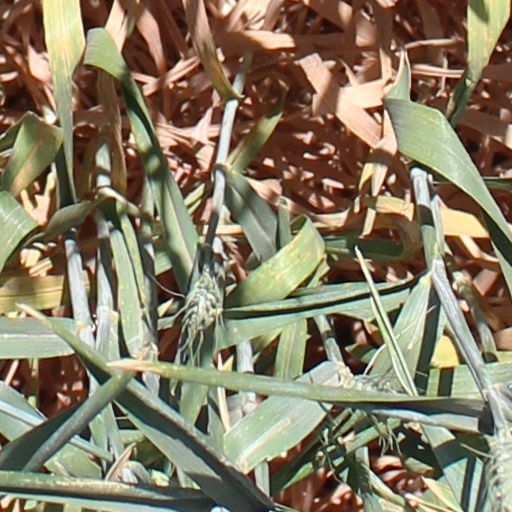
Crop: wheat